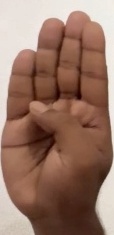
ASL sign: B